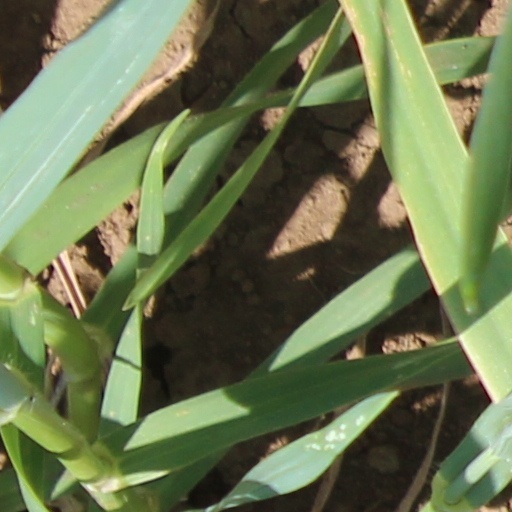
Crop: wheat